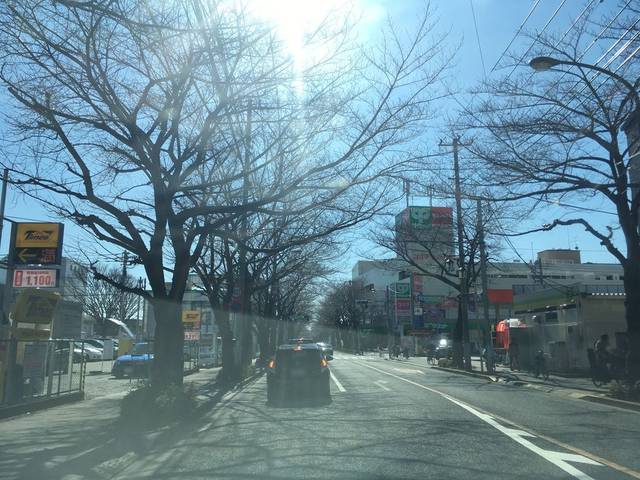
Region: Japan
Coordinates: 35.684, 139.559